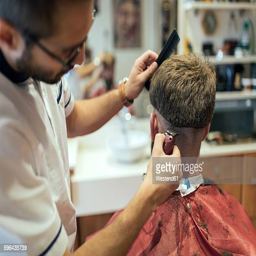
profession shaving head of a customer